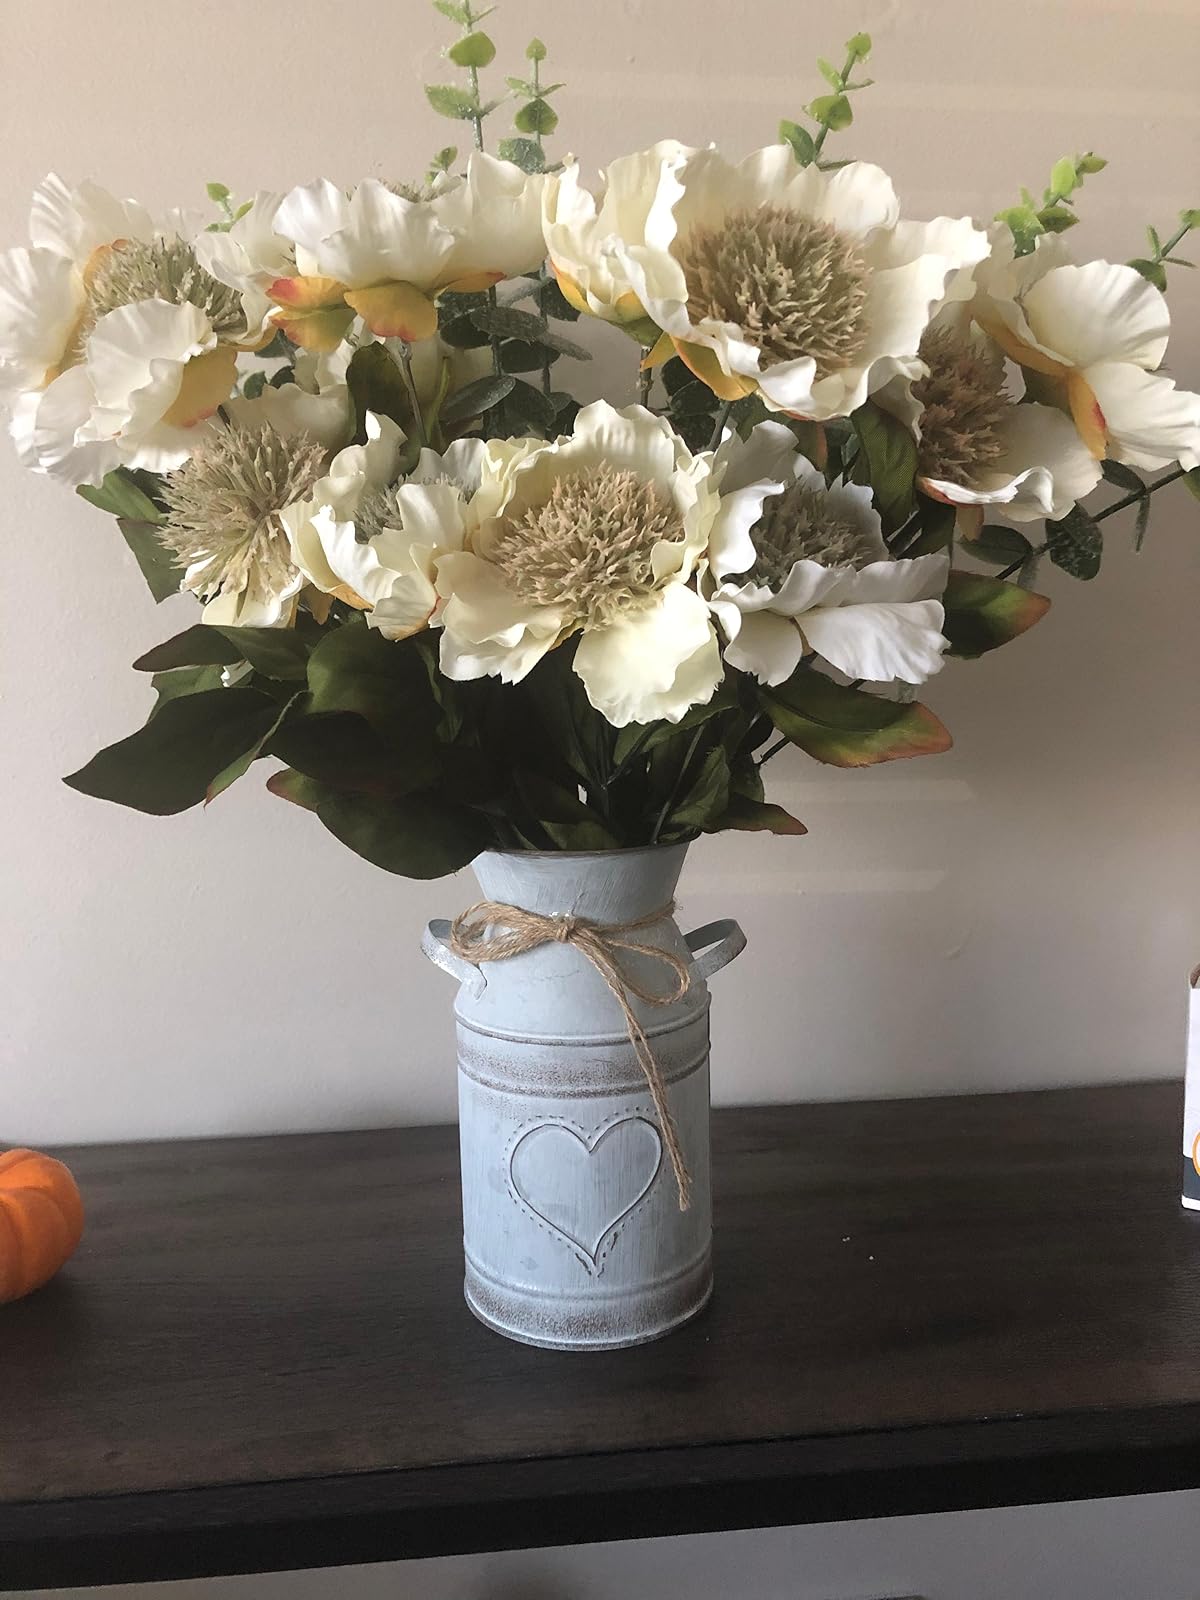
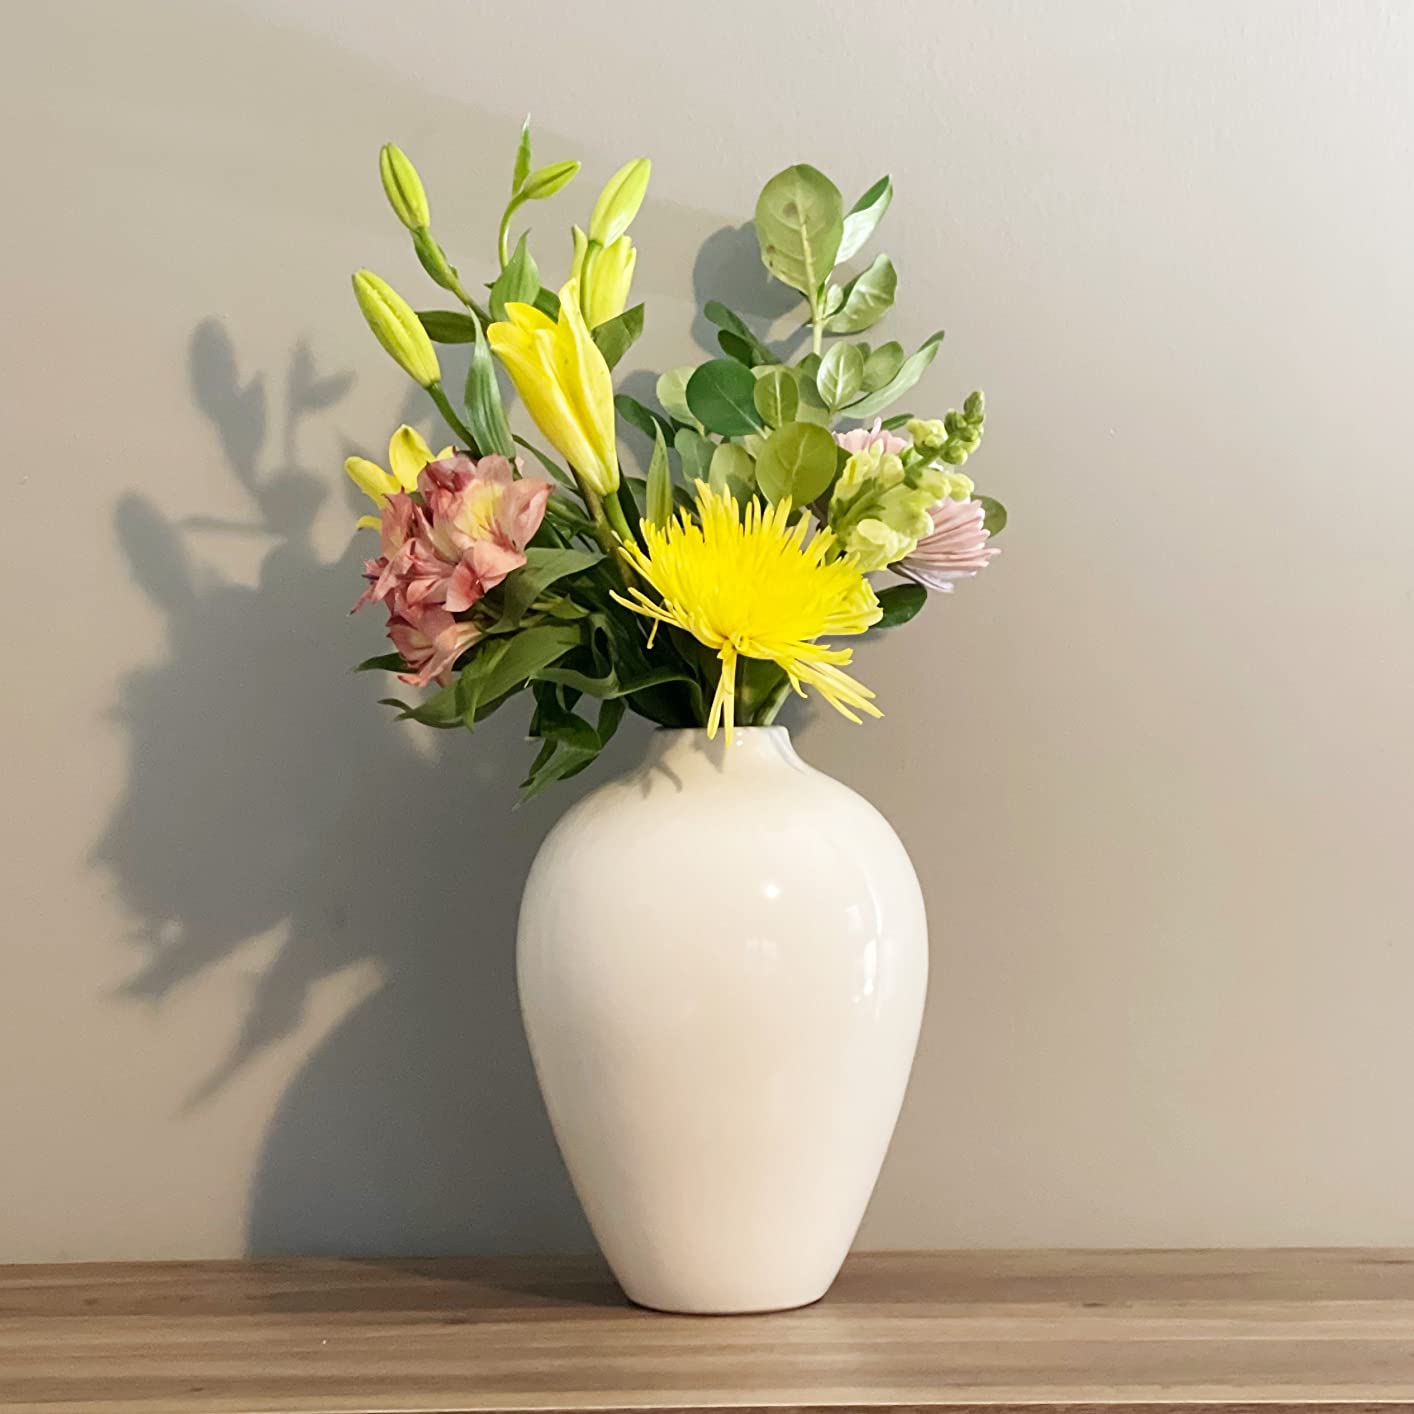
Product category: vase
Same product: no